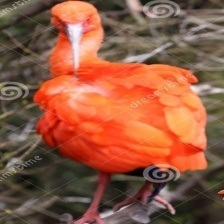
Species: SCARLET IBIS
Scientific name: EUDOCIMUS RUBER